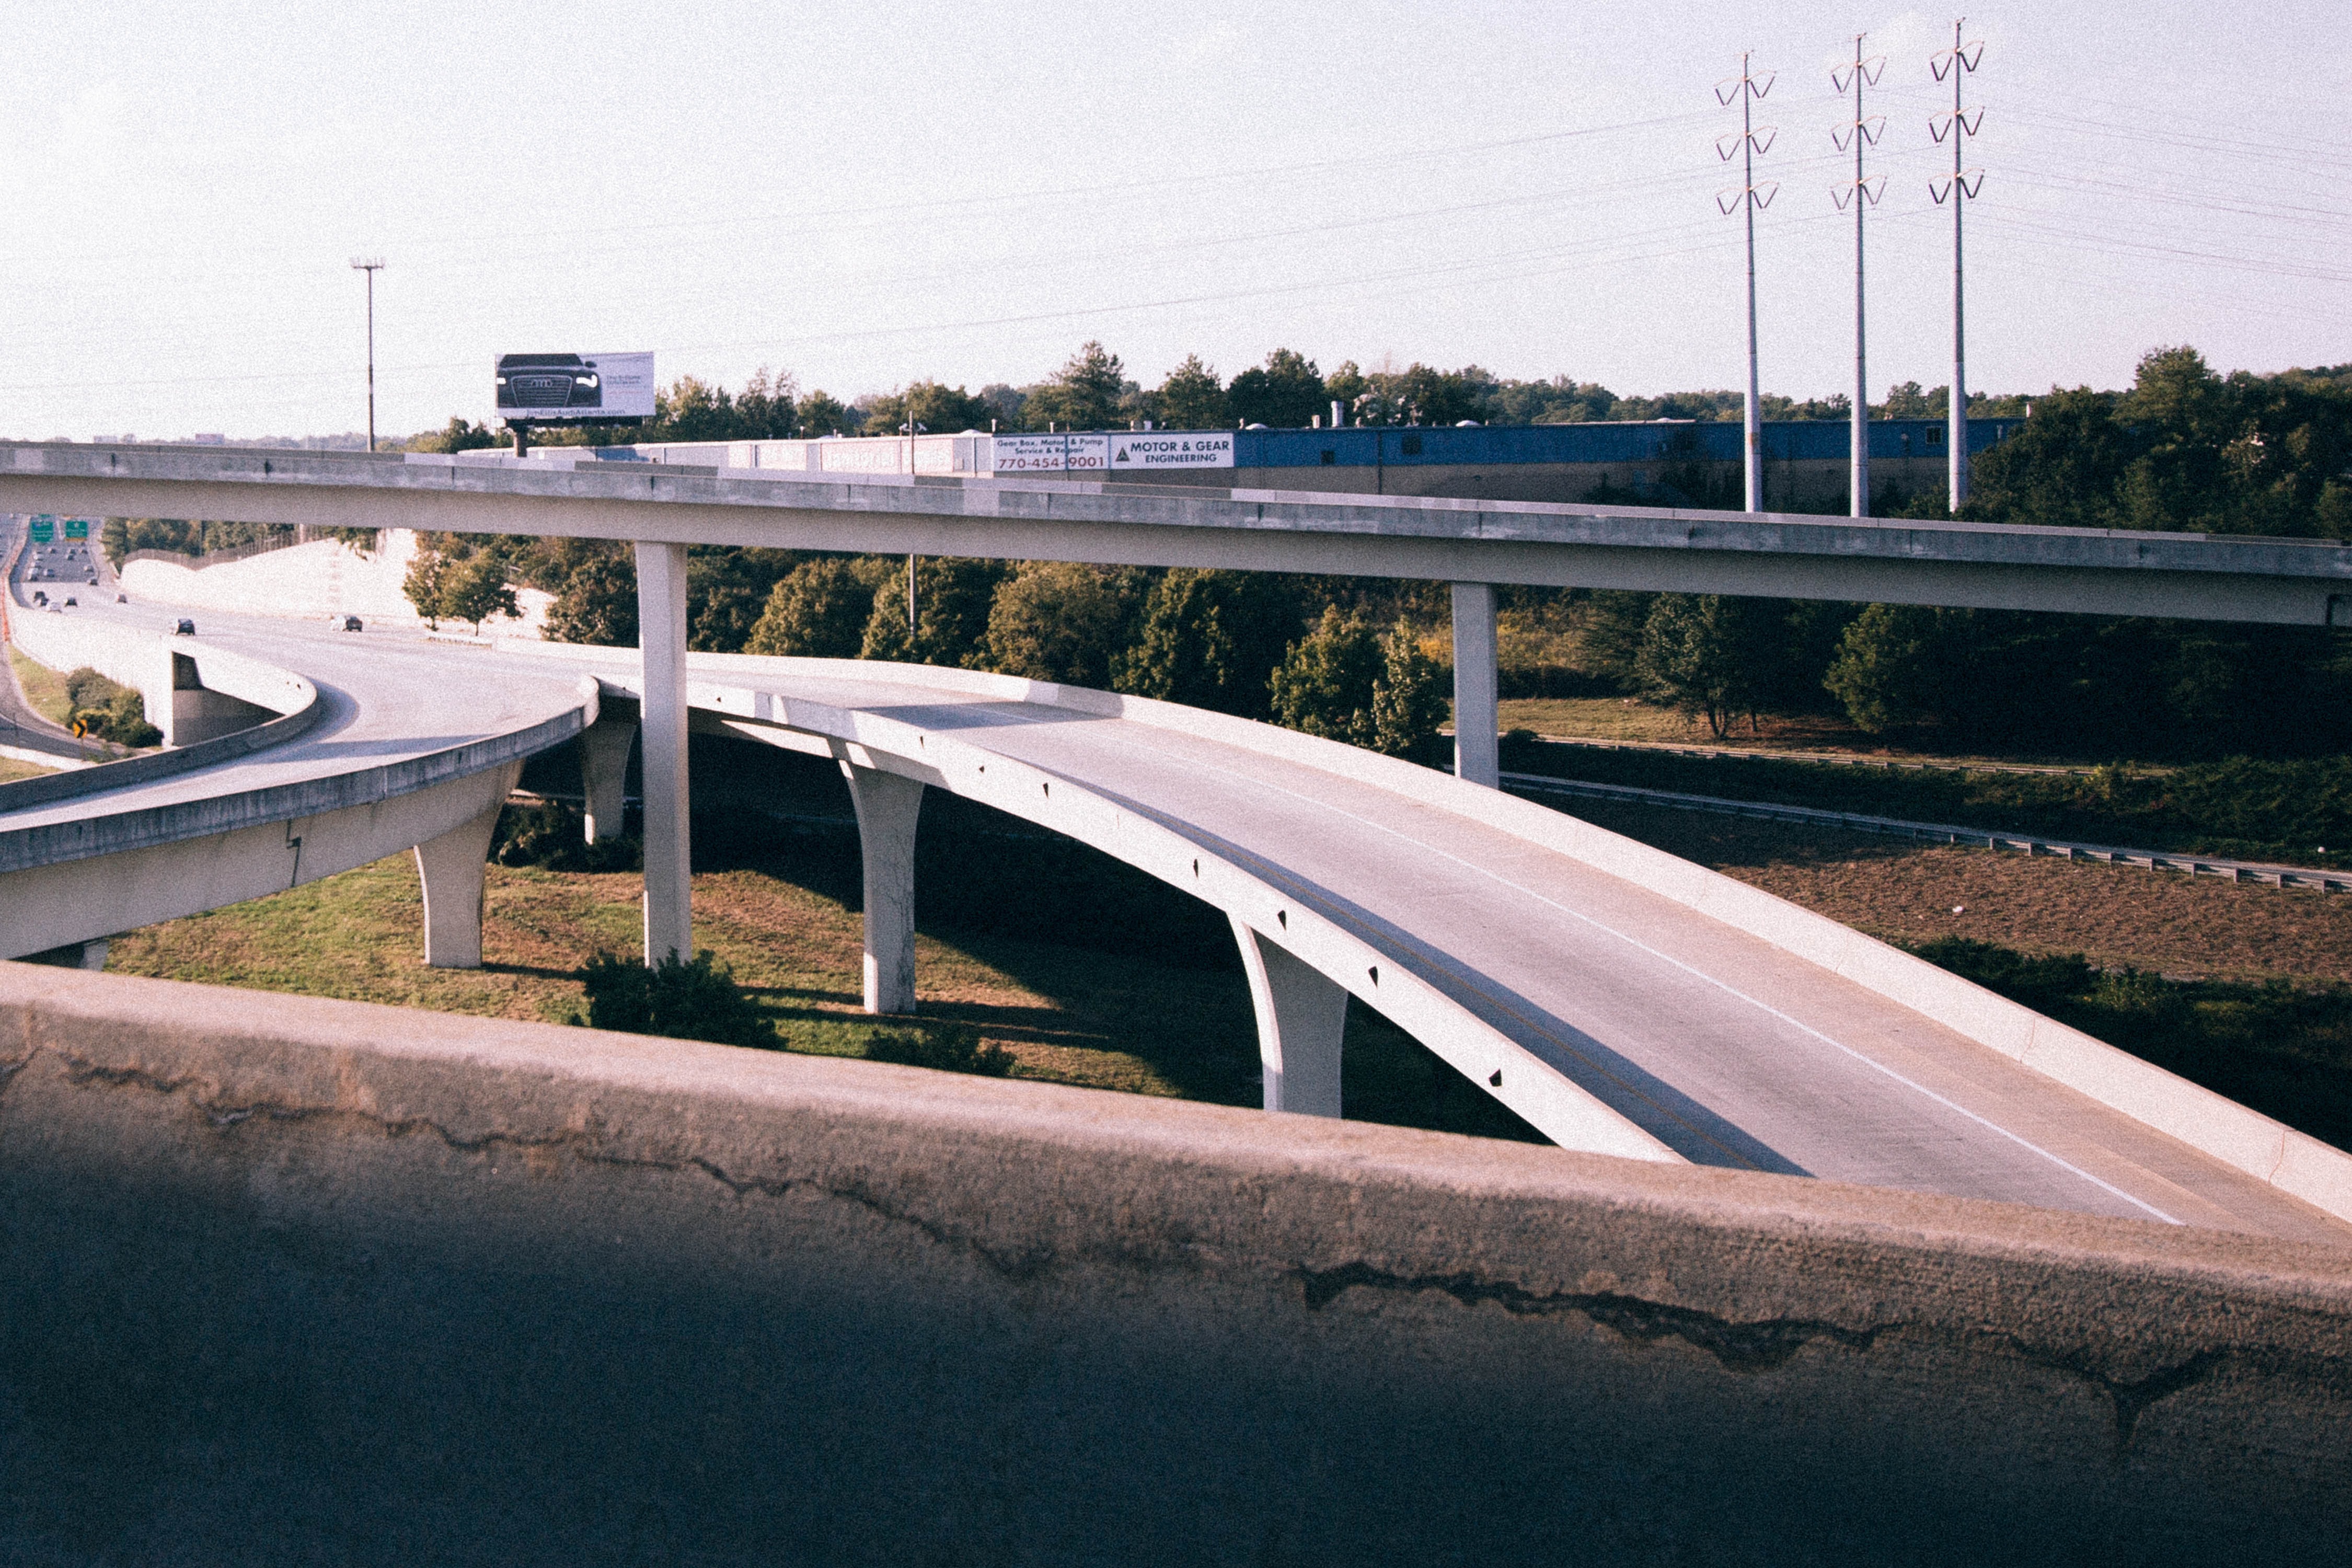
road, bridge, traffic, highway, city, urban, overpass, freeway, transport, vehicle, lane, public transport, streets, infrastructure, skyway, controlled access highway